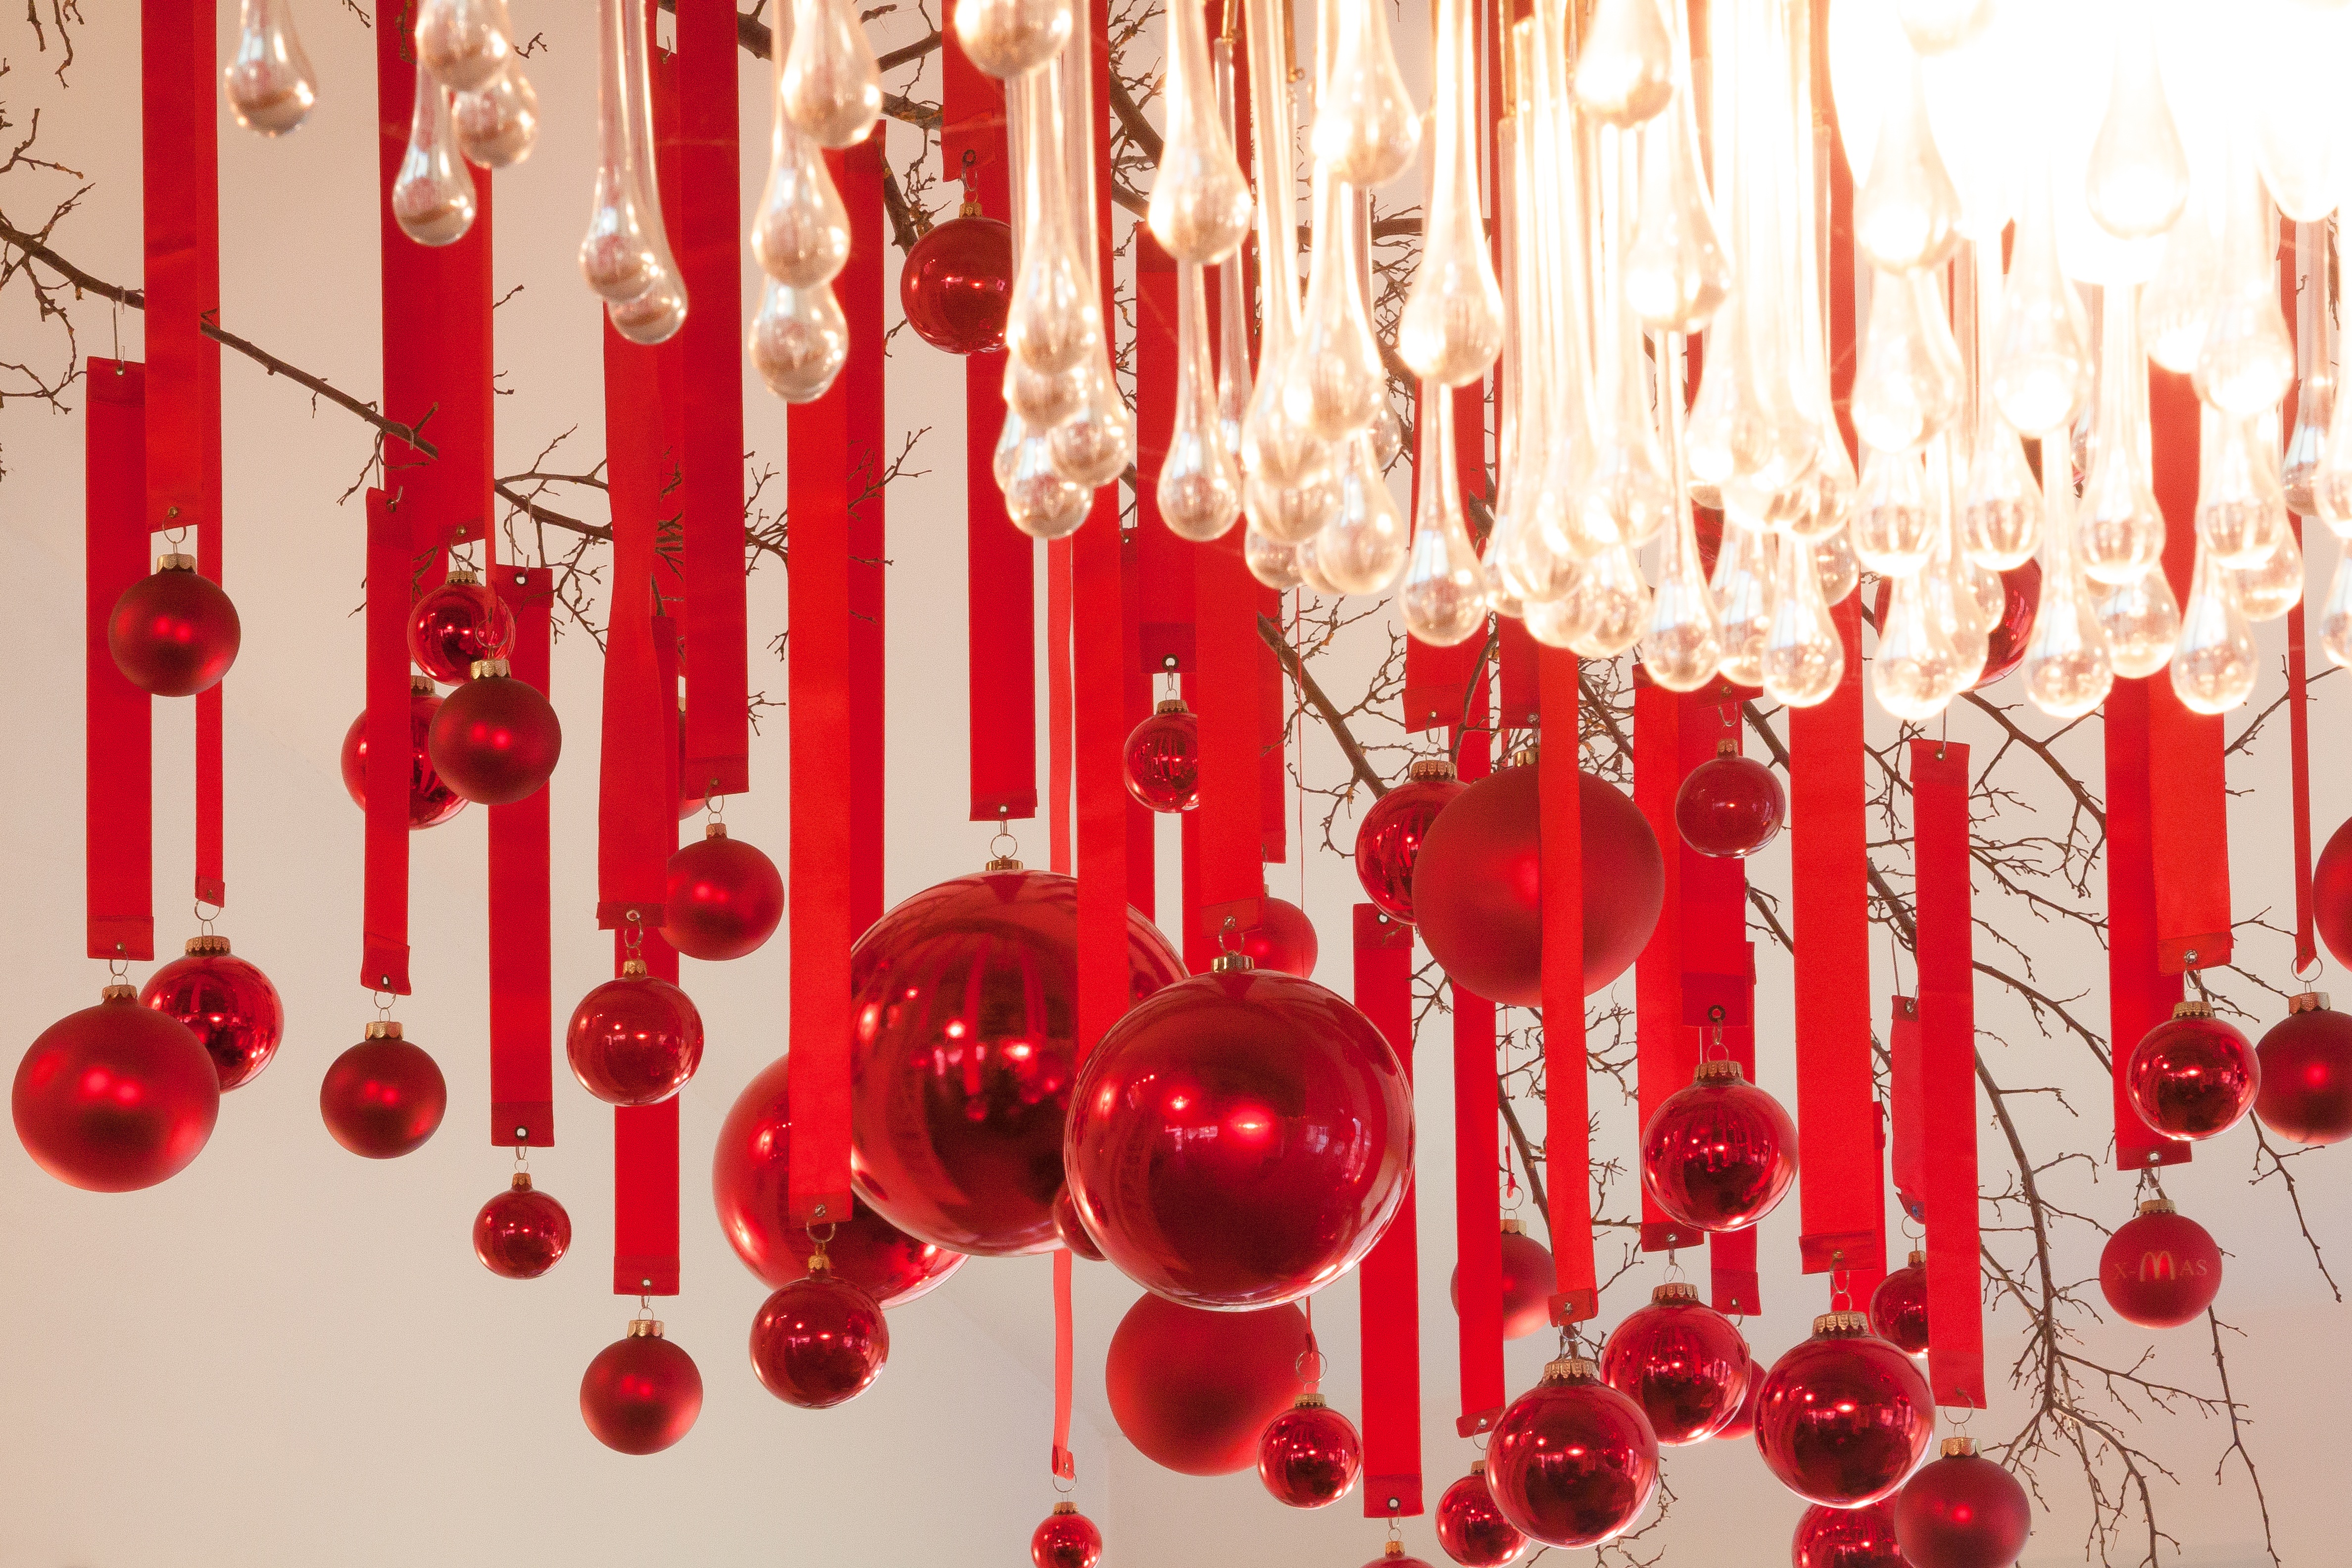
glass, band, decoration, red, color, lamp, christmas, lighting, christmas ornament, deco, wine glass, christmas decoration, jewellery, ball, light fixture, installation, chandelier, christmas bauble, christmas decorations, stemware, glass drops